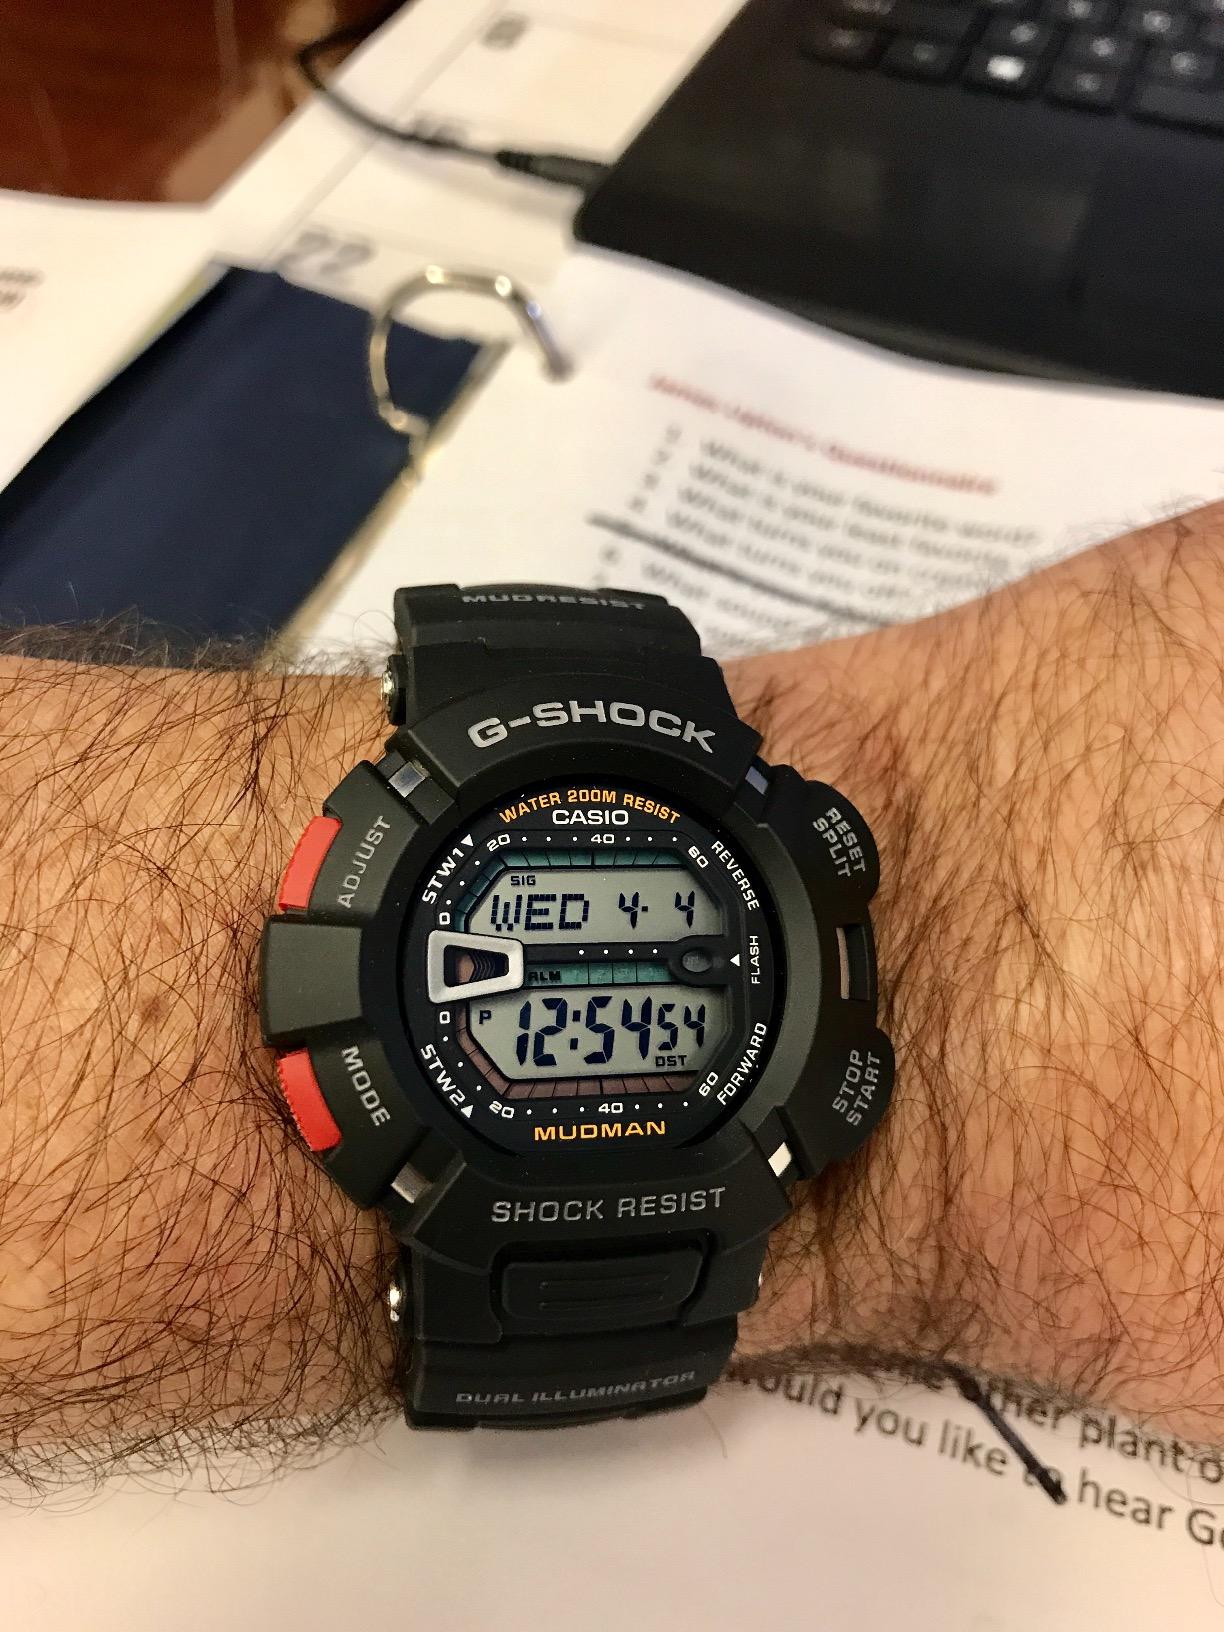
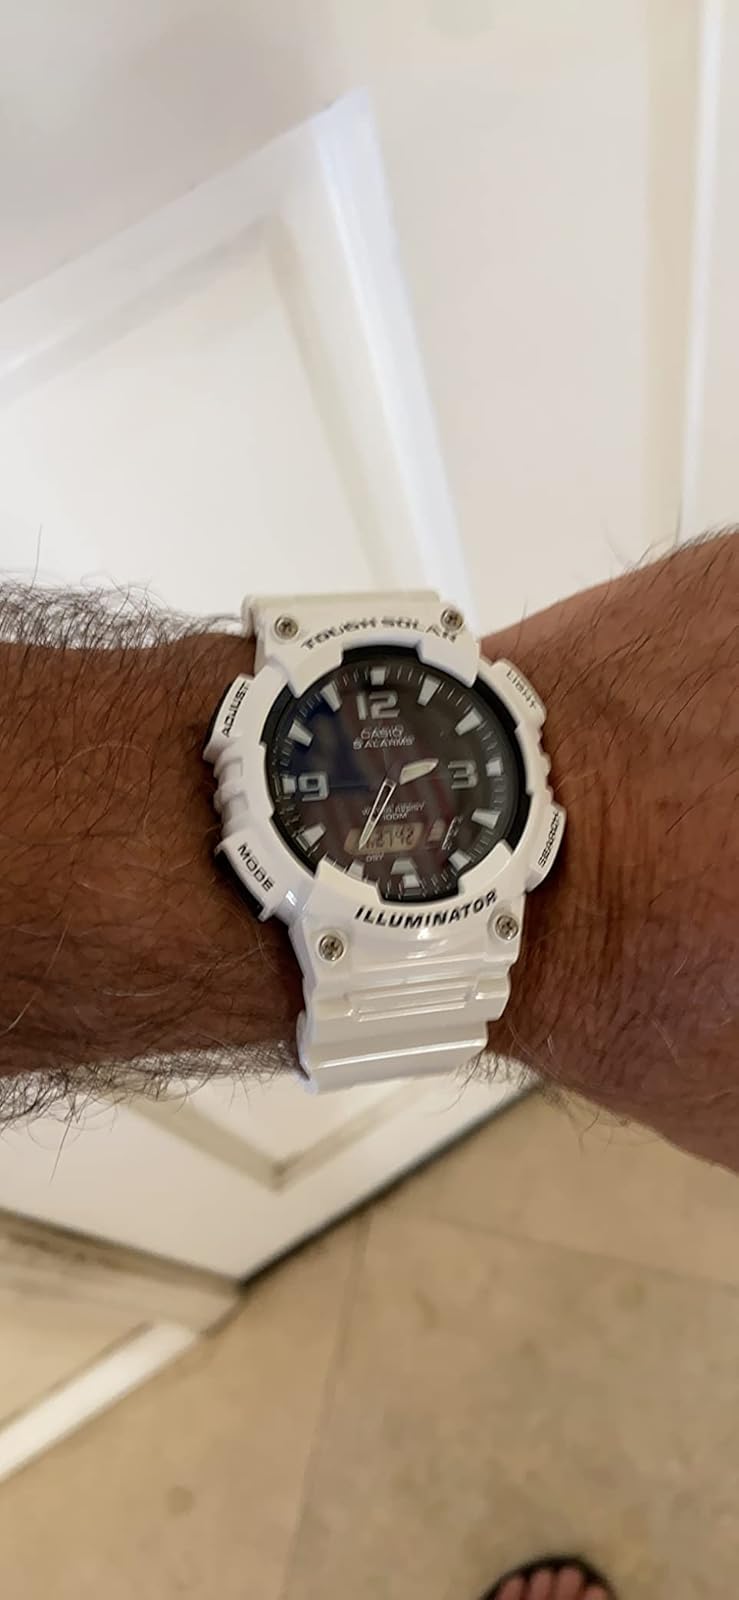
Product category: accessories_watch
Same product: no